Sean Doolittle

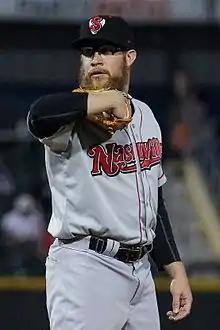
Doolittle pitching in a combined no-hitter for Nashville in 2017

The Oakland Athletics selected Doolittle in the first round, with the 41st overall selection, in the 2007 Major League Baseball draft as a first baseman and outfielder. He signed with the Athletics for $742,500. He made his professional debut in late June 2007 with the Vancouver Canadians. After 13 games, he was promoted to the Kane County Cougars. He batted .243 with 4 home runs in 68 games combined in 2007. 2008 was Doolittle's only full minor league season as a batter. He started the year with the Class-A Advanced Stockton Ports and was named to the California League All-Star team before advancing to the Double-A Midland RockHounds in July. He hit for a .945 on-base plus slugging in Stockton, which fell to .699 with Midland. After the season, he played for the Phoenix Desert Dogs in the Arizona Fall League.